Tiree

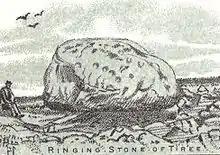
The Ringing Stone – a Cup and ring mark stone in 1892.

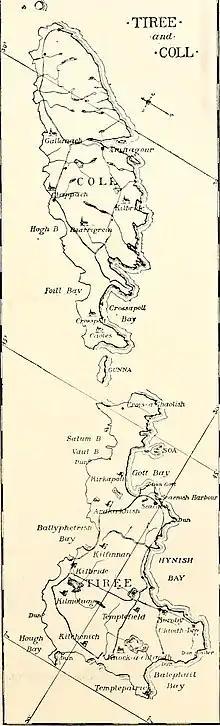
Map of Tiree (bottom, southwest) and Coll (top, northeast), 1899.

Tiree is known for the 1st-century-AD broch, for the prehistoric carved Ringing Stone and for the birds of the headland.